Austin Freeman

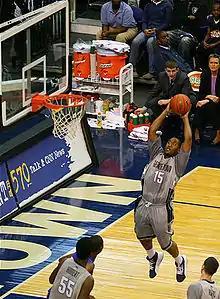
Freeman with Georgetown in 2007

Austin Mambu Freeman Jr. (born May 6, 1989) is an American professional basketball player for San Carlos of the Dominican Torneo de Baloncesto Superior (TBS). He played college basketball at Georgetown University.